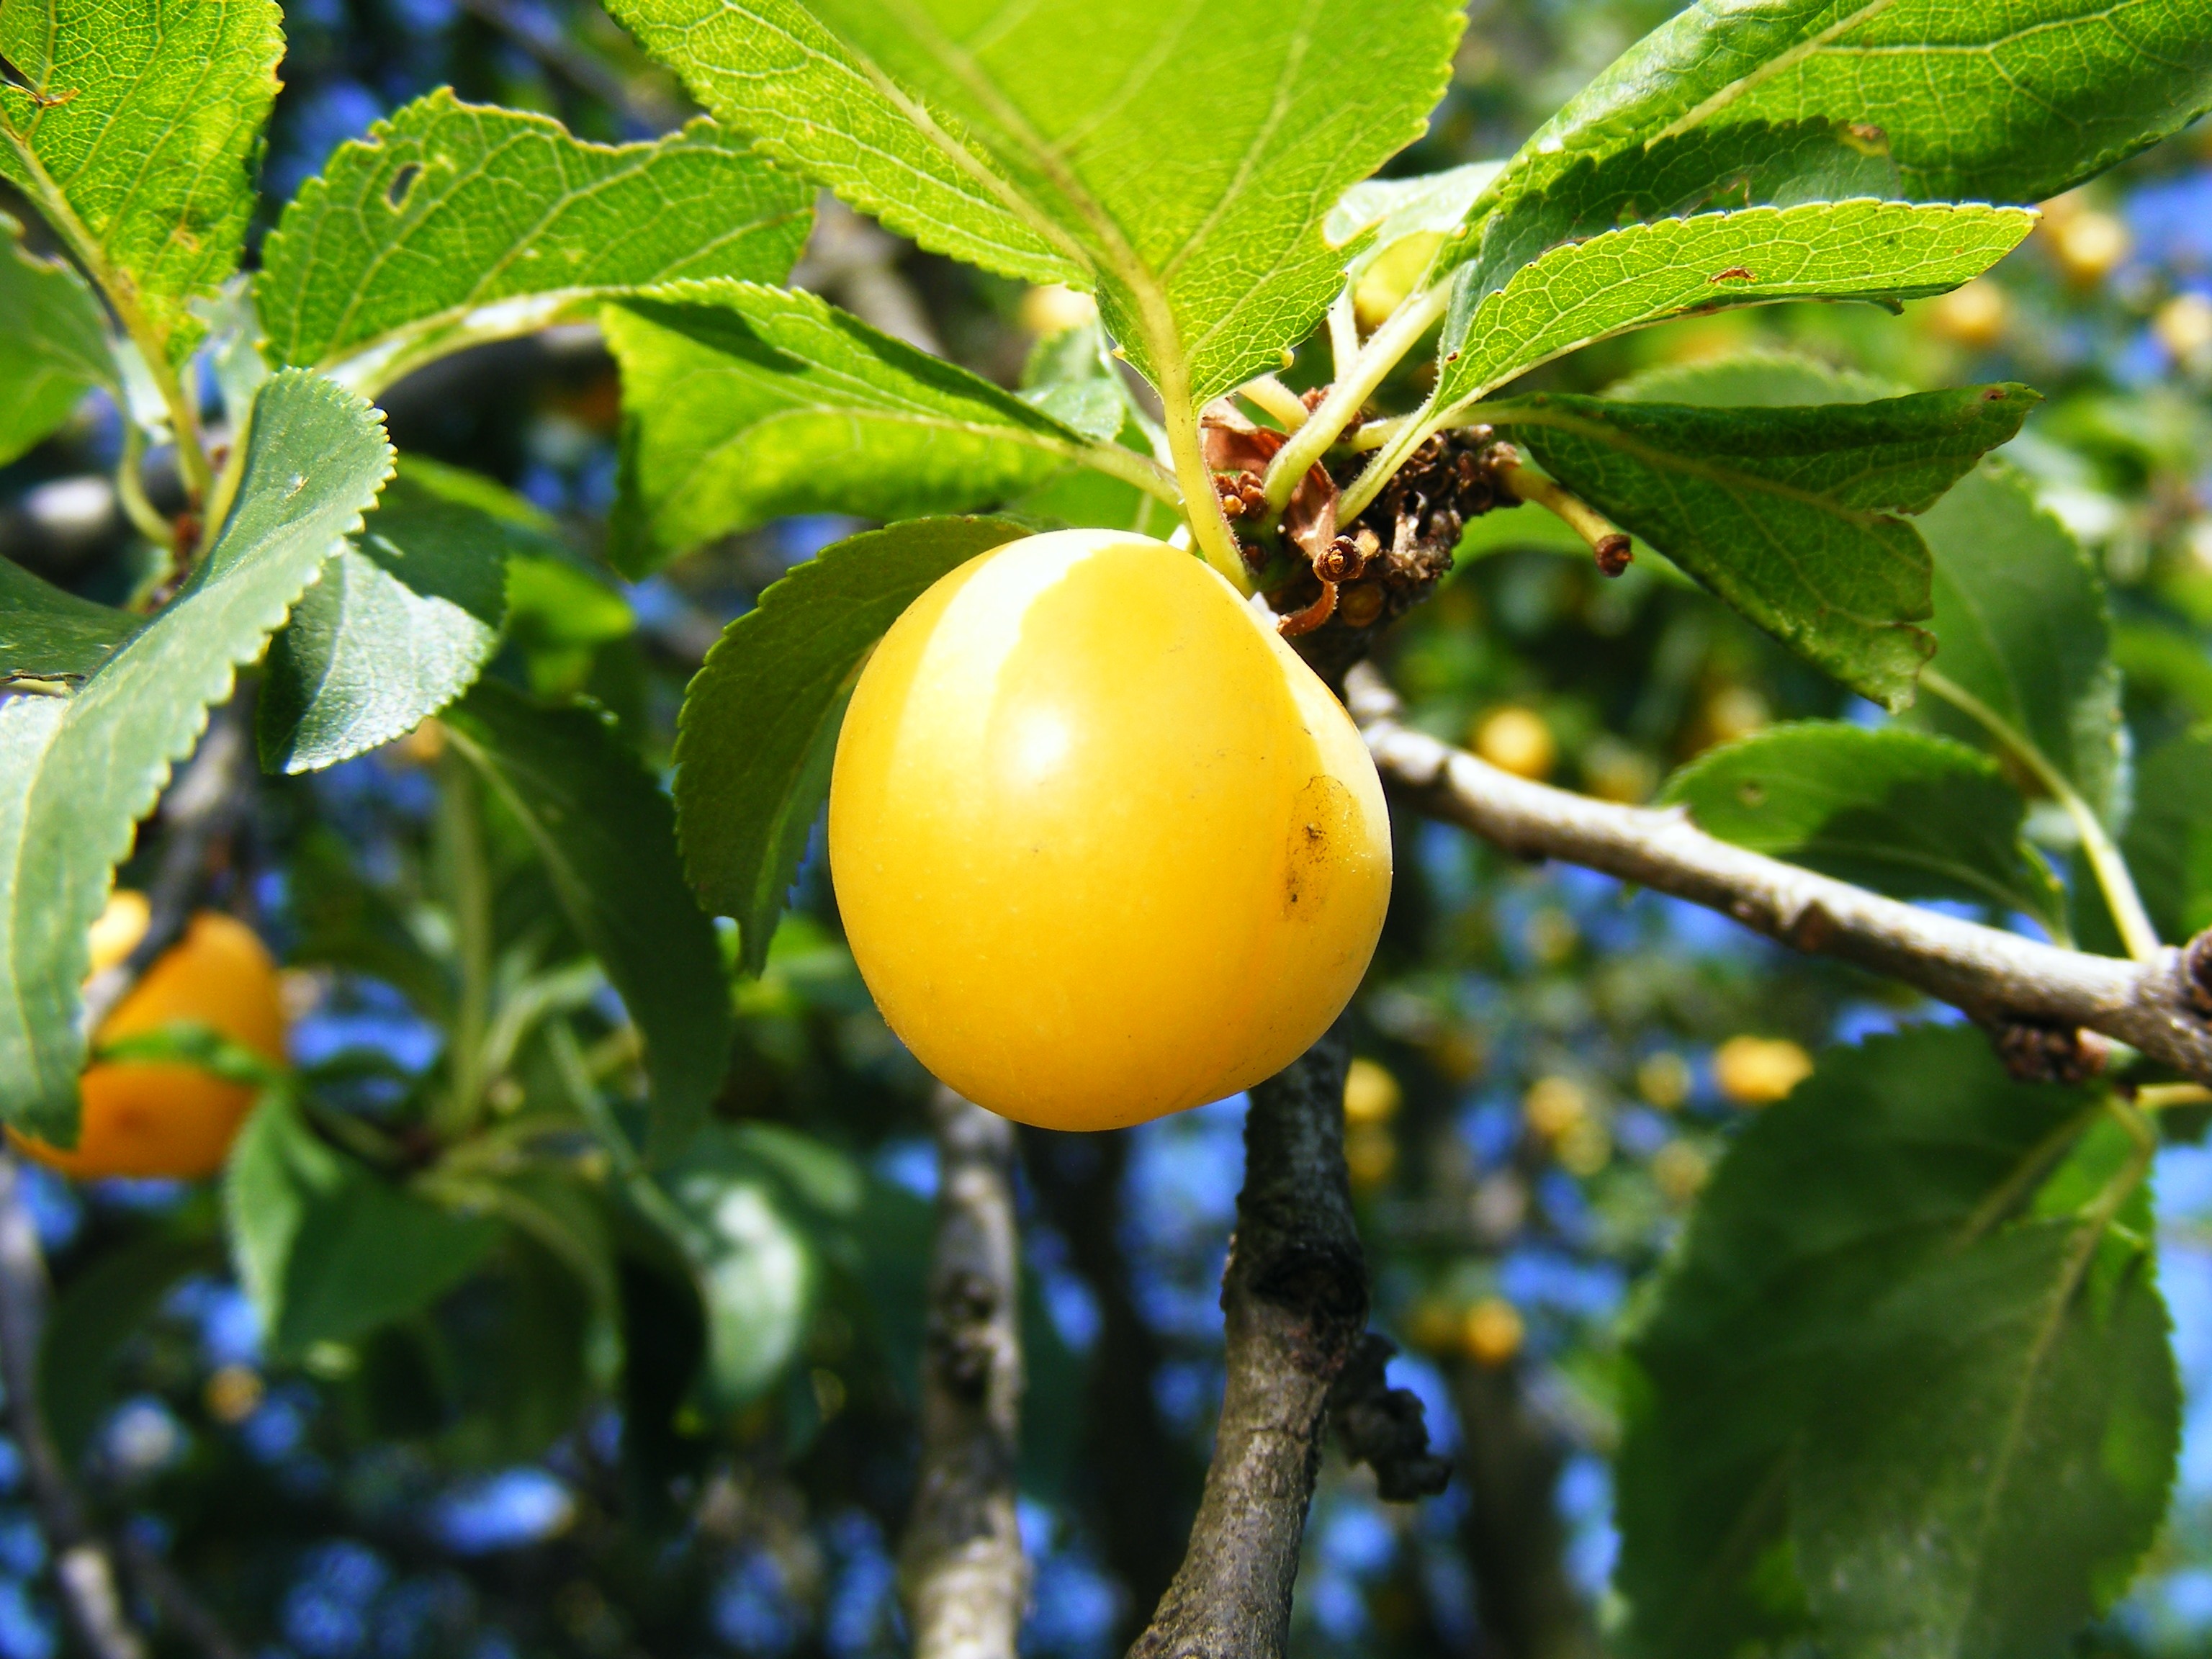
tree, branch, plant, fruit, berry, sweet, leaf, round, flower, food, green, red, produce, evergreen, yellow, flora, shrub, plums, macro photography, flowering plant, rose family, acerola, malpighia, woody plant, land plant, common persimmon, prunu